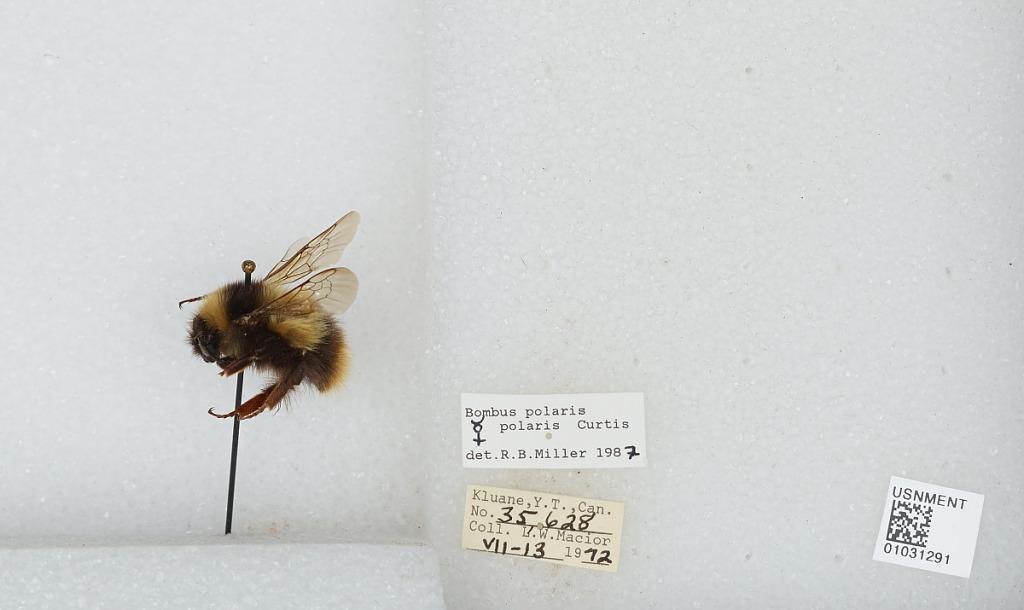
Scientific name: Bombus (Alpinobombus) polaris Curtis
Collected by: L. Macior
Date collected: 1972-7-13
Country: Canada
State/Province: Yukon Territory
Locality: Kluane
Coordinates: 60.75, -139.5
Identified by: Miller, R. B.